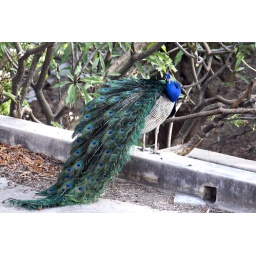
On the roof of a house in the centre of the city of Jaipur